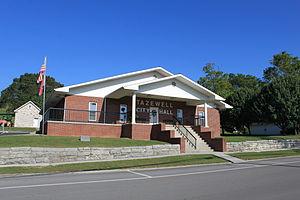
La ville de Tazewell est le siège du comté de Claiborne, dans l’État du Tennessee, aux États-Unis. Lors du recensement de 2010, sa population s’élevait à 2 218 habitants.